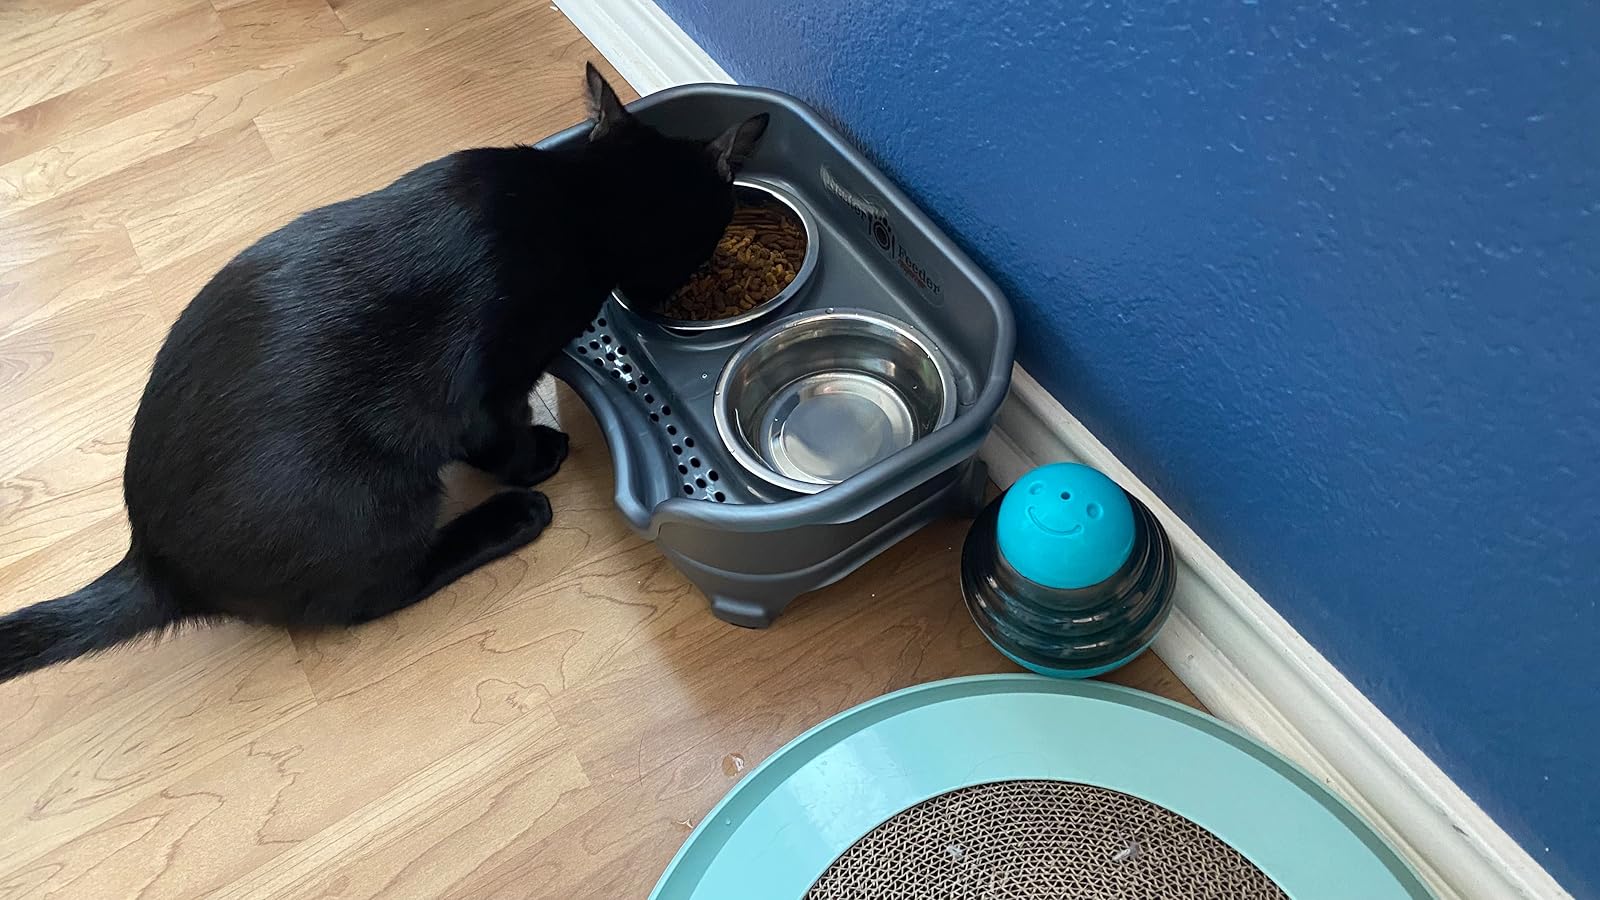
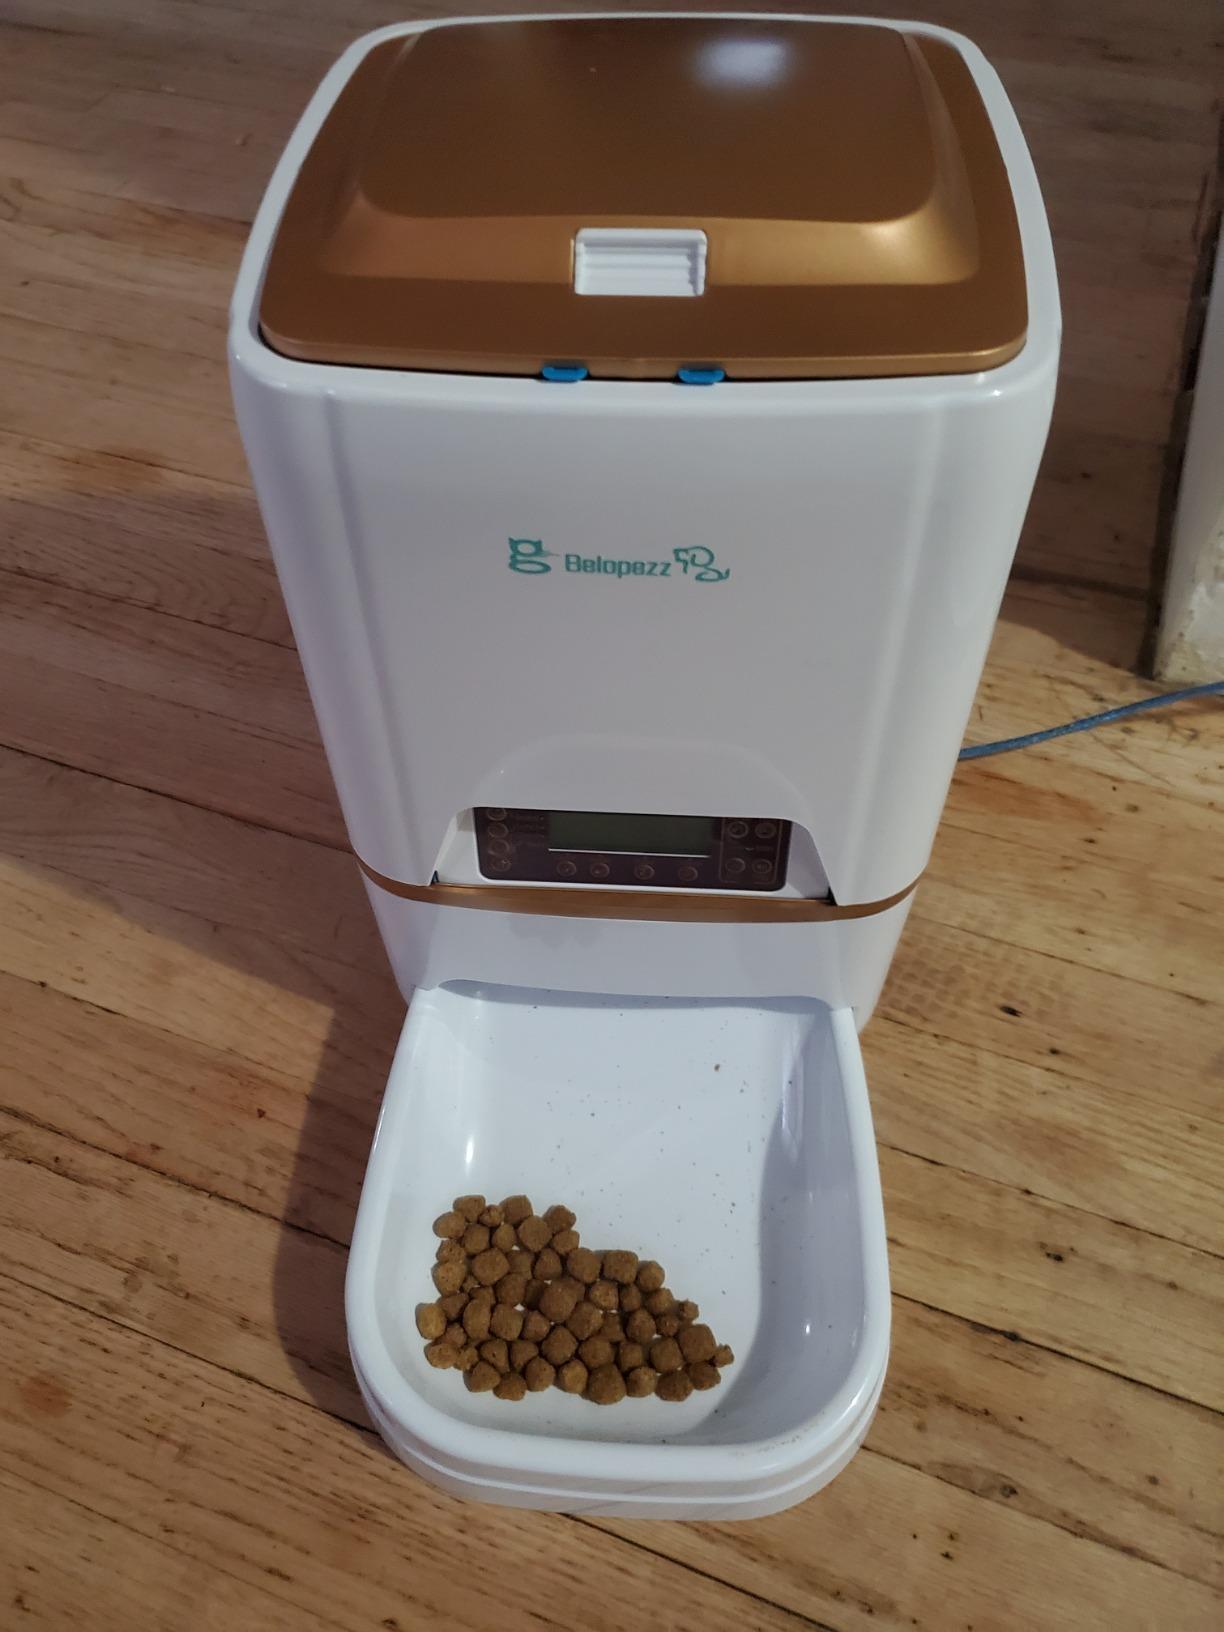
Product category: items_feeder
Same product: no